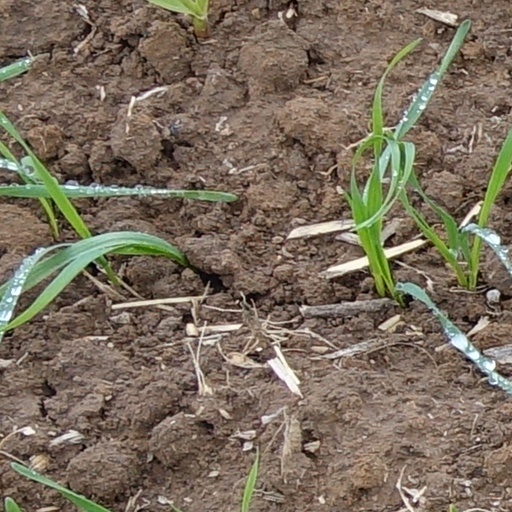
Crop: wheat